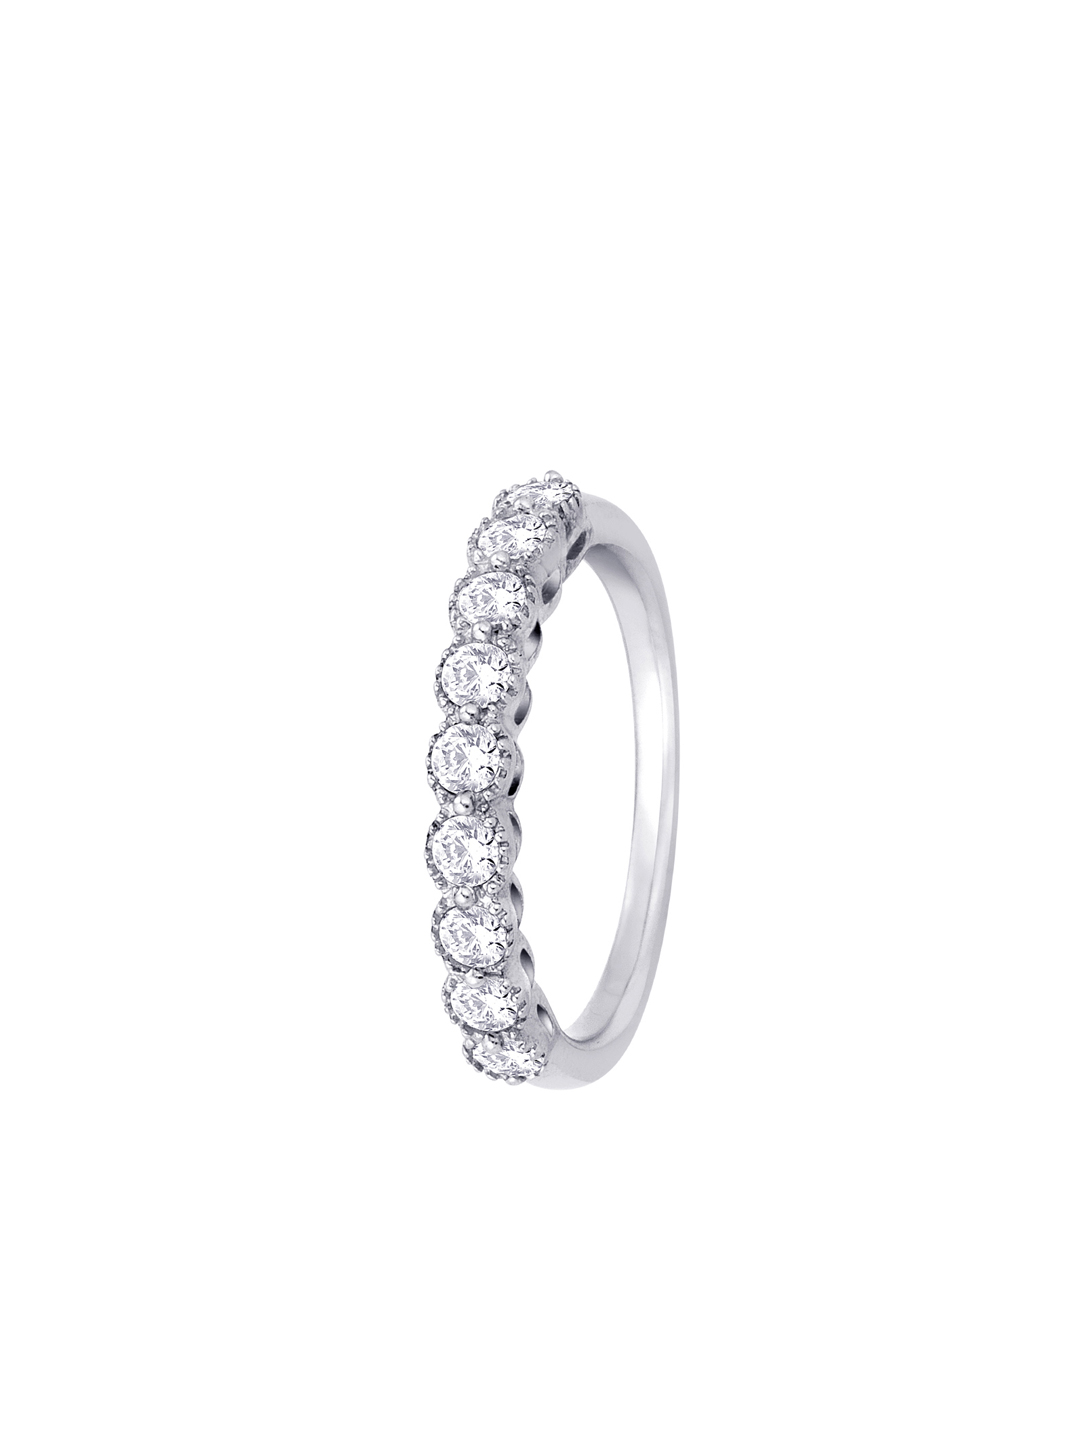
Lucera Women Silver Ring
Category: Accessories / Jewellery / Ring
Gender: Women
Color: Silver
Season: Summer 2012
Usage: Casual